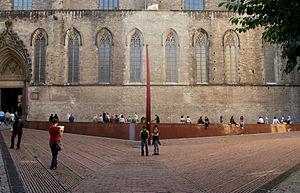
Le Fossar de les Moreres est une place de Barcelone sur laquelle se situe un monument aux morts du siège de Barcelone en 1713-1714, dernière bataille de la Guerre de Succession d'Espagne. La place est à l'emplacement d'un des deux cimetières de l'église Sainte-Marie-de-la-Mer devenu, pendant le siège, un charnier où une grande partie des défenseurs de la ville furent enterrés.